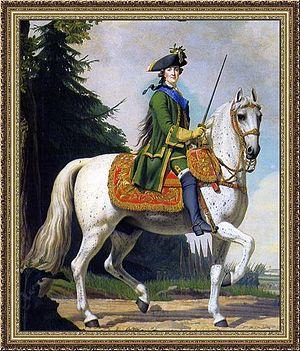
Vigilius Erichsen ou Eriksen est un peintre danois né le 2 septembre 1722 à Copenhague, mort le 25 mai 1782 à Rungstedlund.